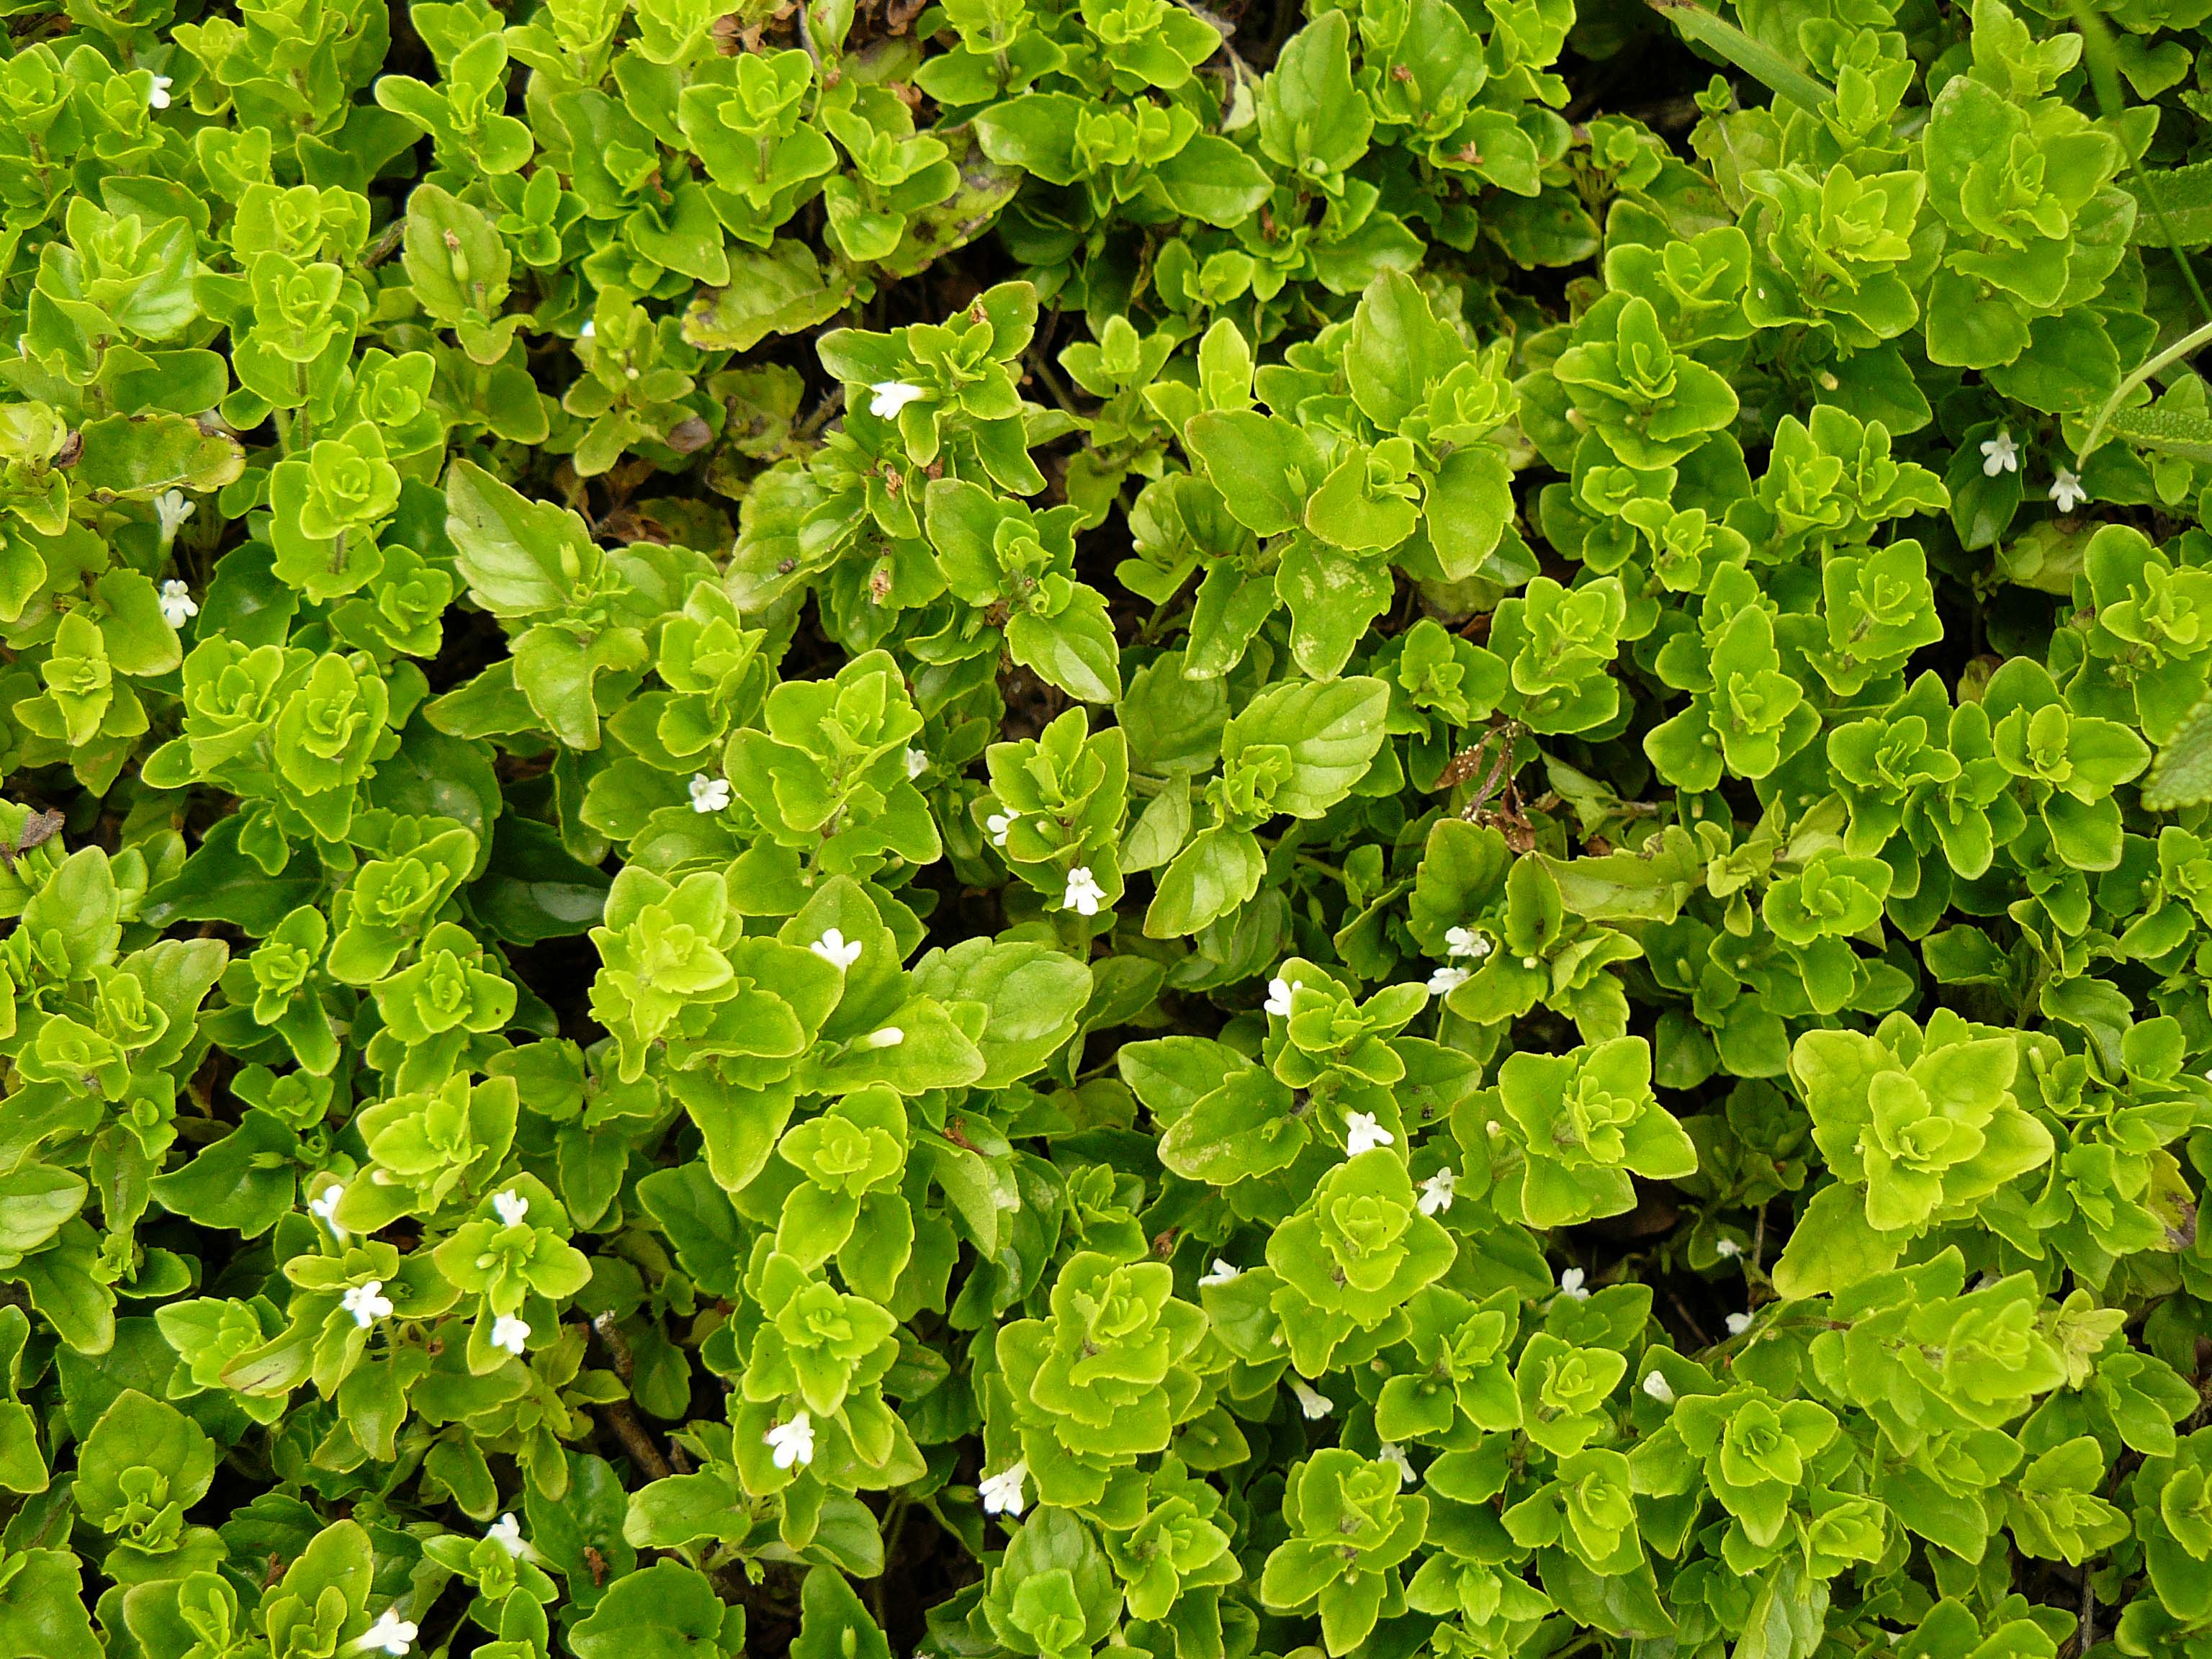
plant, leaf, flower, green, herb, ivy, clover, shrub, groundcover, wildflowers, montanadeorostatepark, flowering plant, annual plant, land plant, apiales, centella